S.L. Benfica

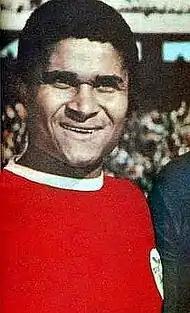
Eusébio, winner of the 1965 Ballon d'Or

Led by coach Béla Guttmann, who had been signed by Maurício Vieira de Brito, Benfica became back-to-back European Champions by winning the European Cup against Barcelona in 1961 (3–2) and Real Madrid in 1962 (5–3). Consequently, Benfica played in the Intercontinental Cup, where they were runners-up to Peñarol in 1961 and Santos in 1962. Later on, Benfica reached three more European Cup finals, losing them to AC Milan in 1963, Inter Milan in 1965, and Manchester United in 1968. Therefore, for their international performance, Benfica were ranked first in European football in 1965, '66 and '69, and were presented with the "France Football" European Team of the Year award in 1968. In the 1960s, Benfica won eight Primeira Liga (1959–60, '60–61, '62–63, '63–64, '64–65, '66–67, '67–68, '68–69), three Taça de Portugal (1962, '64, '69) and two European Cups (1960–61, '61–62). Many of these successes were achieved with Eusébio – the only player to win the Ballon d'Or for a Portuguese club – Coluna, José Águas, José Augusto, Simões, Torres, and others, who formed the 1963–64 team that set a club record of 103 goals in 26 league matches.